Antiserum

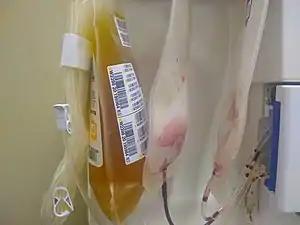
Convalescent plasma collected at a blood donor center during the COVID-19 pandemic.

At the end of the 19th century, every second child in Germany was infected with diphtheria, the most frequent cause of death in children up to 15 years of age. In 1891, Behring saved the life of a young girl with diphtheria by injecting antiserum for the first time in history. Serum horses proved to be saviors of diphtheria-infected people. Subsequently, proactive protective vaccination against diphtheria and other microbial diseases were developed, including treatments for tetanus, rabies, and snake venom.